Willard Hershberger

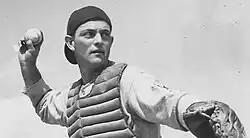
Hershberger, circa 1939

Willard McKee Hershberger (May 28, 1910 – August 3, 1940) was an American baseball catcher for the Cincinnati Reds of Major League Baseball (MLB) from 1938 to 1940. In 160 career games, Hershberger recorded a batting average of .316 and accumulated 5 triples and 41 runs. He is the only major league player to date to die by suicide during the season.